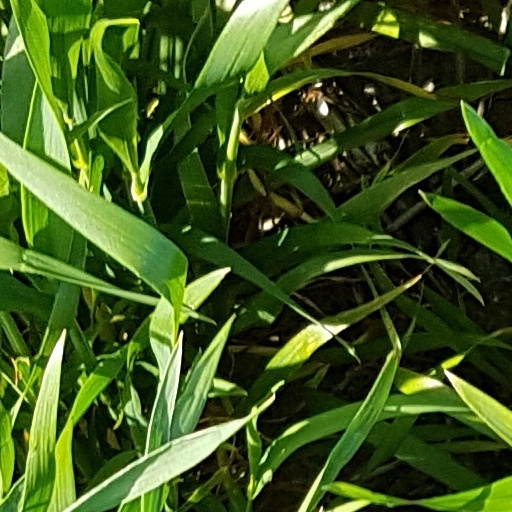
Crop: wheat